Sleep medicine

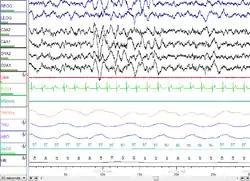
Polysomnography (PSG) is a multi-parametric test used as a diagnostic tool in sleep medicine.

The American Academy of Sleep Medicine (AASM), founded in 1978, administered the certification process and sleep medicine examination for doctors until 1990. Its independent daughter entity the American Board of Sleep Medicine (ABSM) was incorporated in 1991 and took over the aforementioned responsibilities. As of 2007, the ABSM ceased administering its examination, as it conceded that an examination process recognized by the American Board of Medical Specialties (ABMS) was advantageous to the field. Candidates who passed the ABSM exam in 1978–2006 retain lifetime certification as Diplomates of that organization.